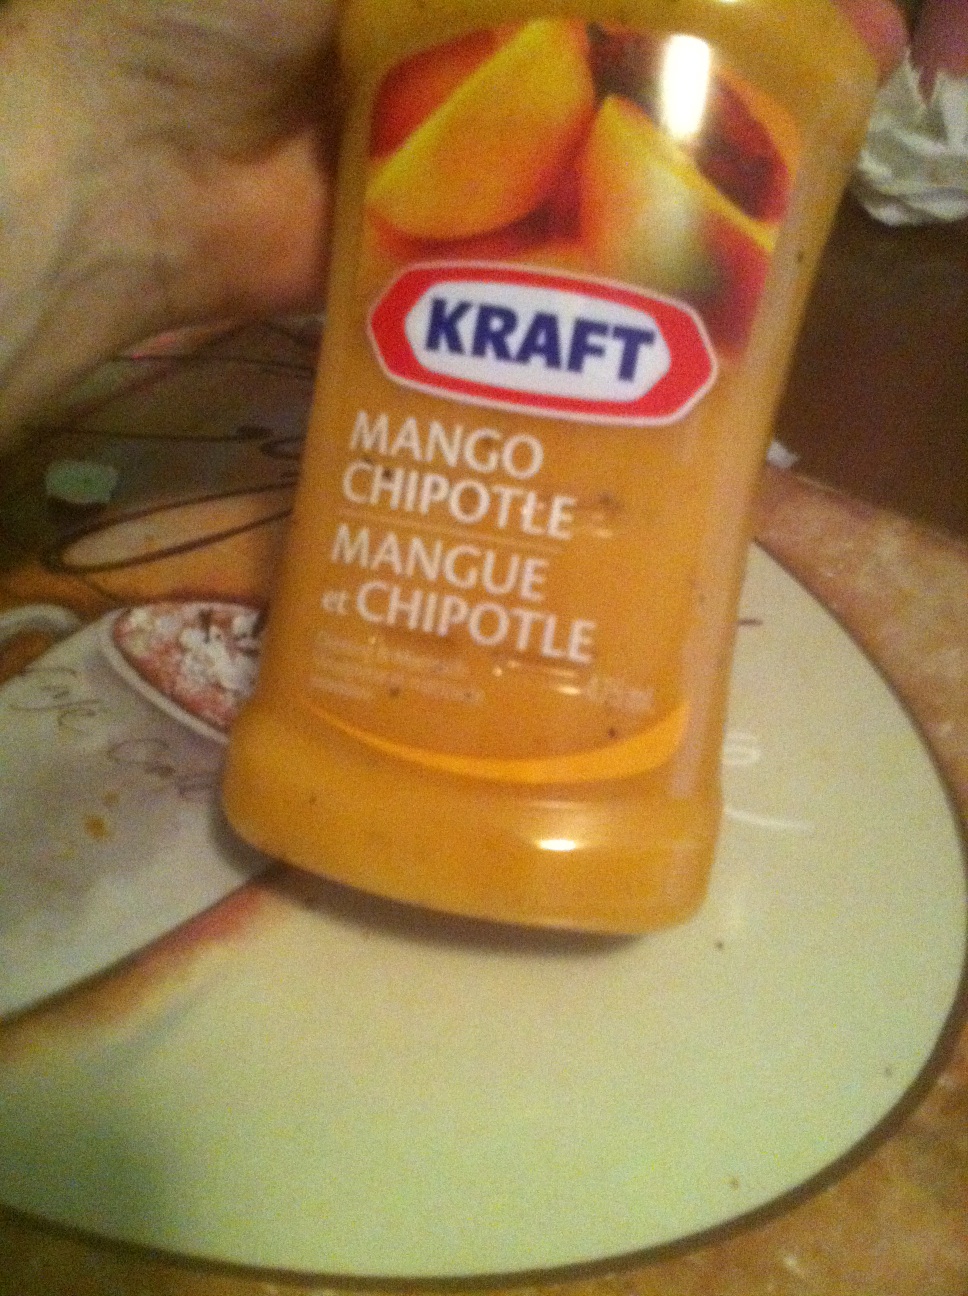Question: What flavor dressing is this please?
Answer: mango chipotle